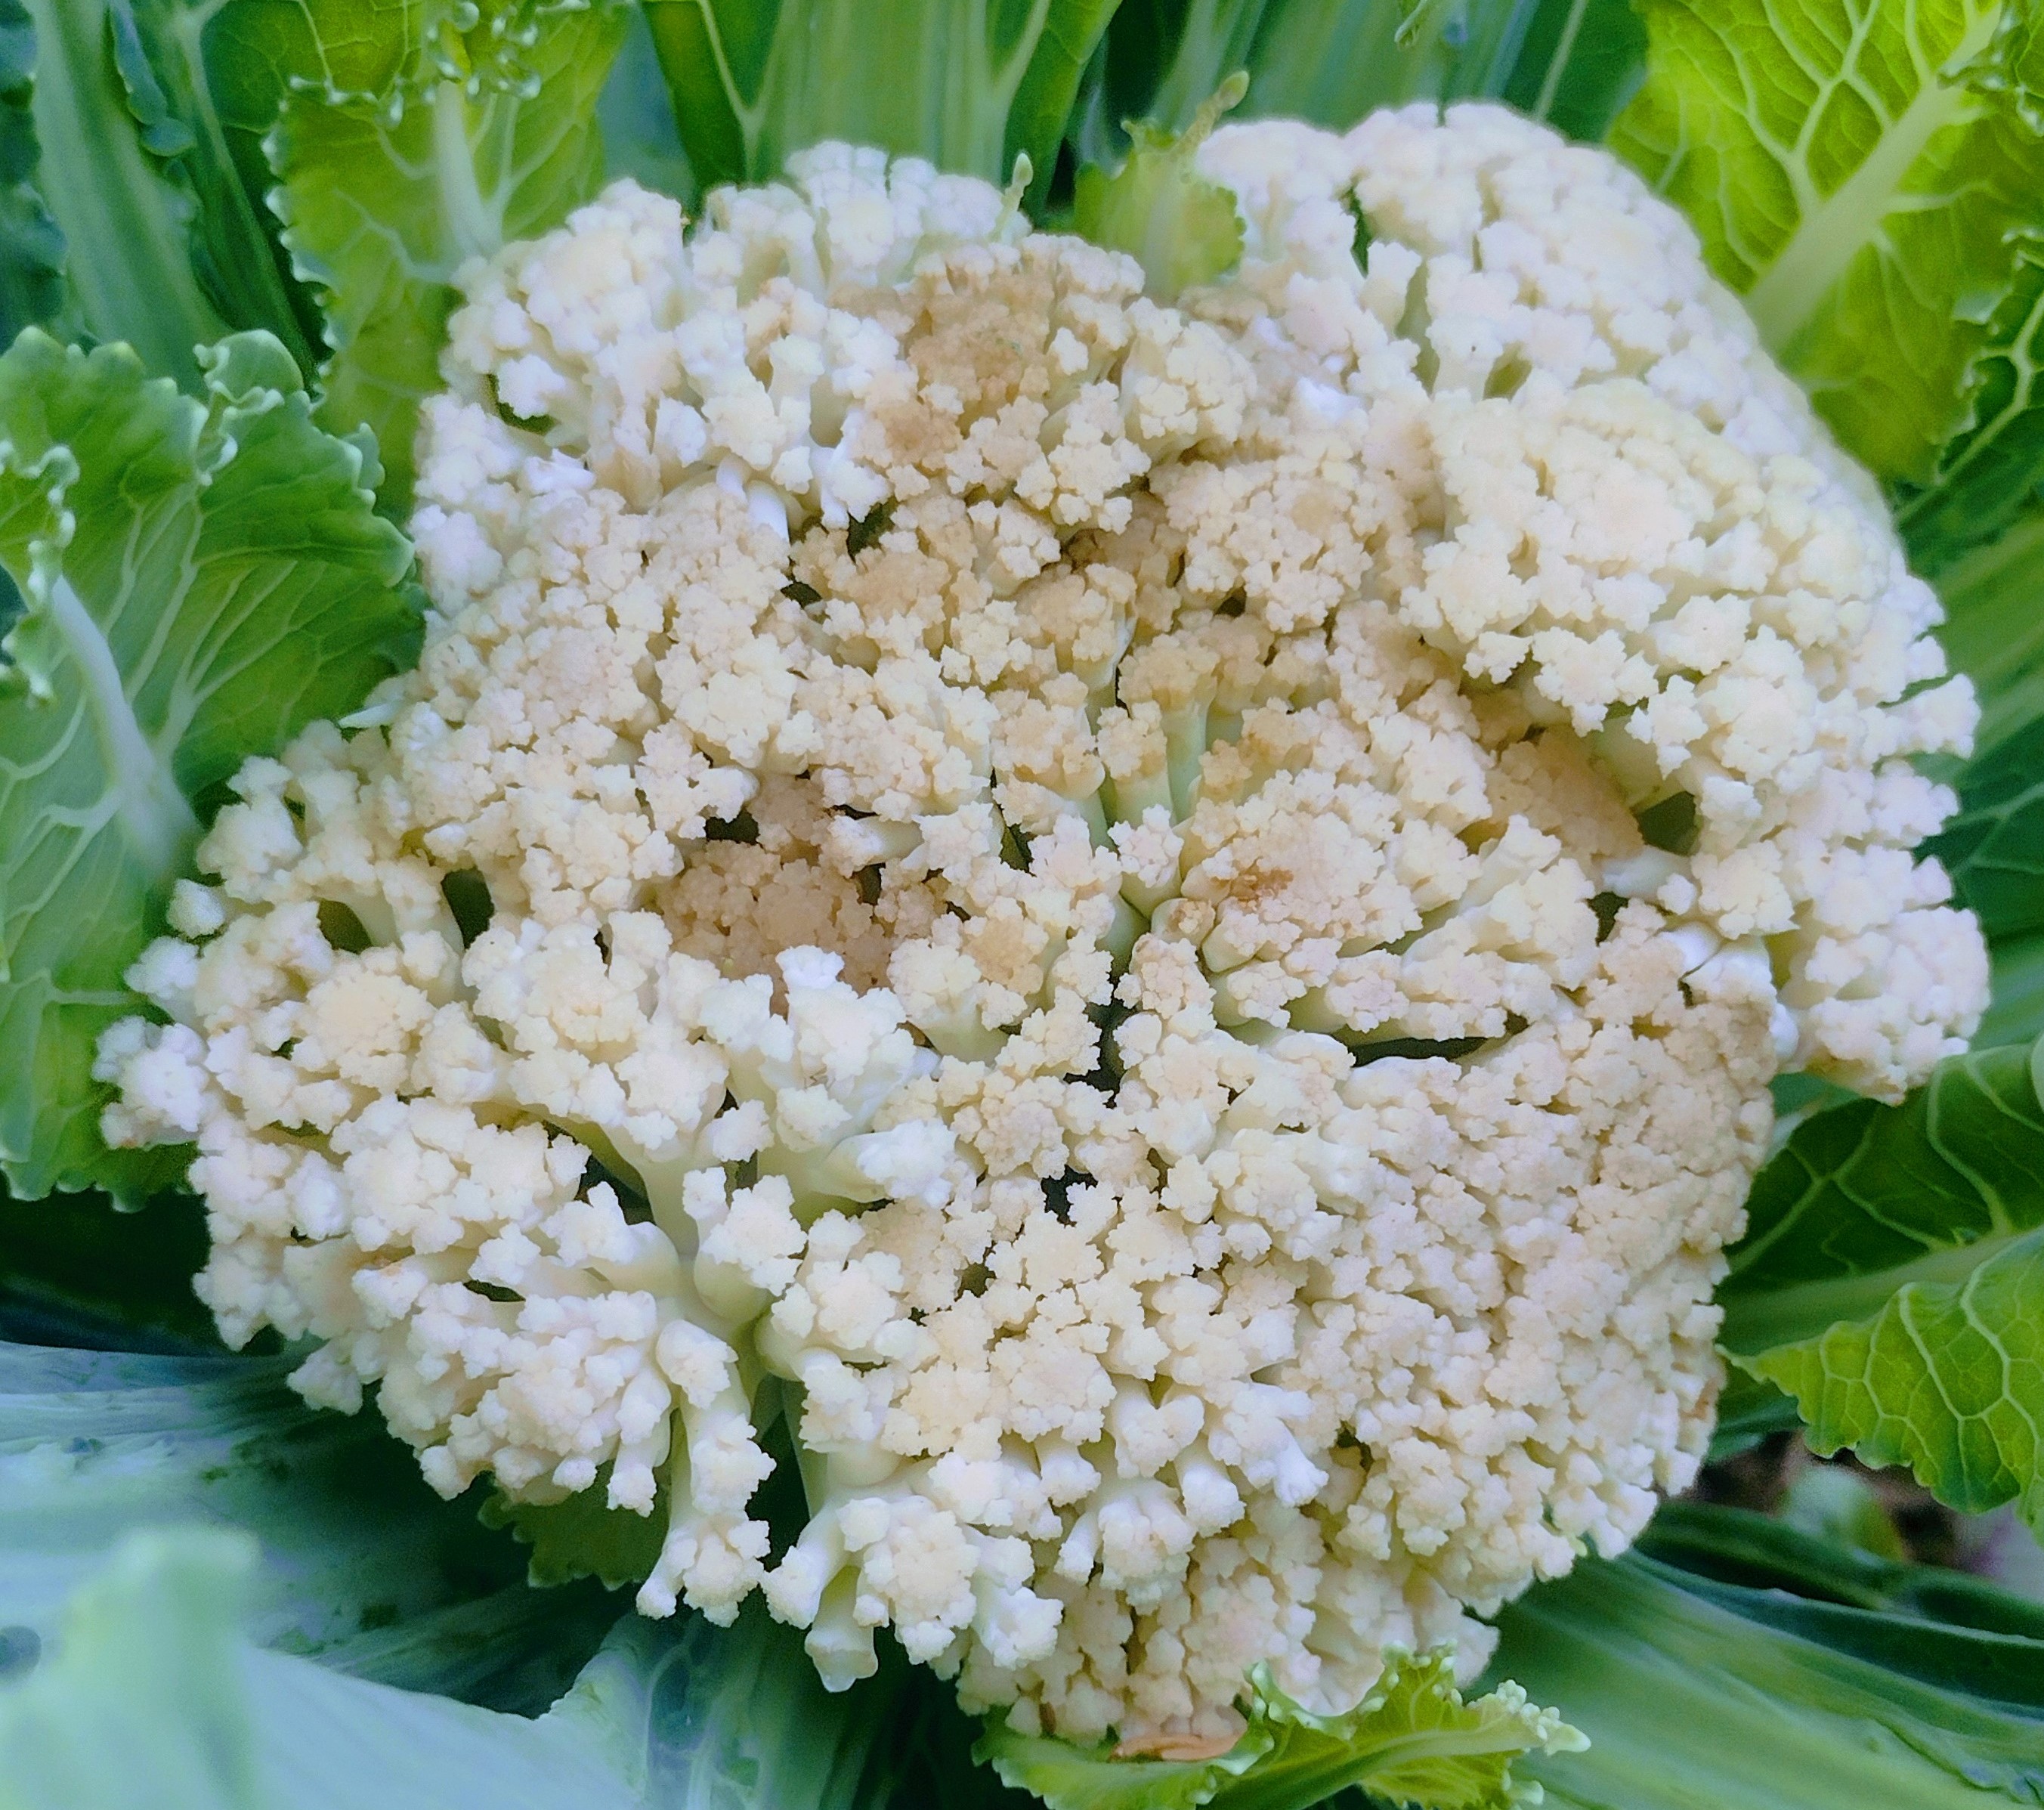
Label: Bacterial spot rot